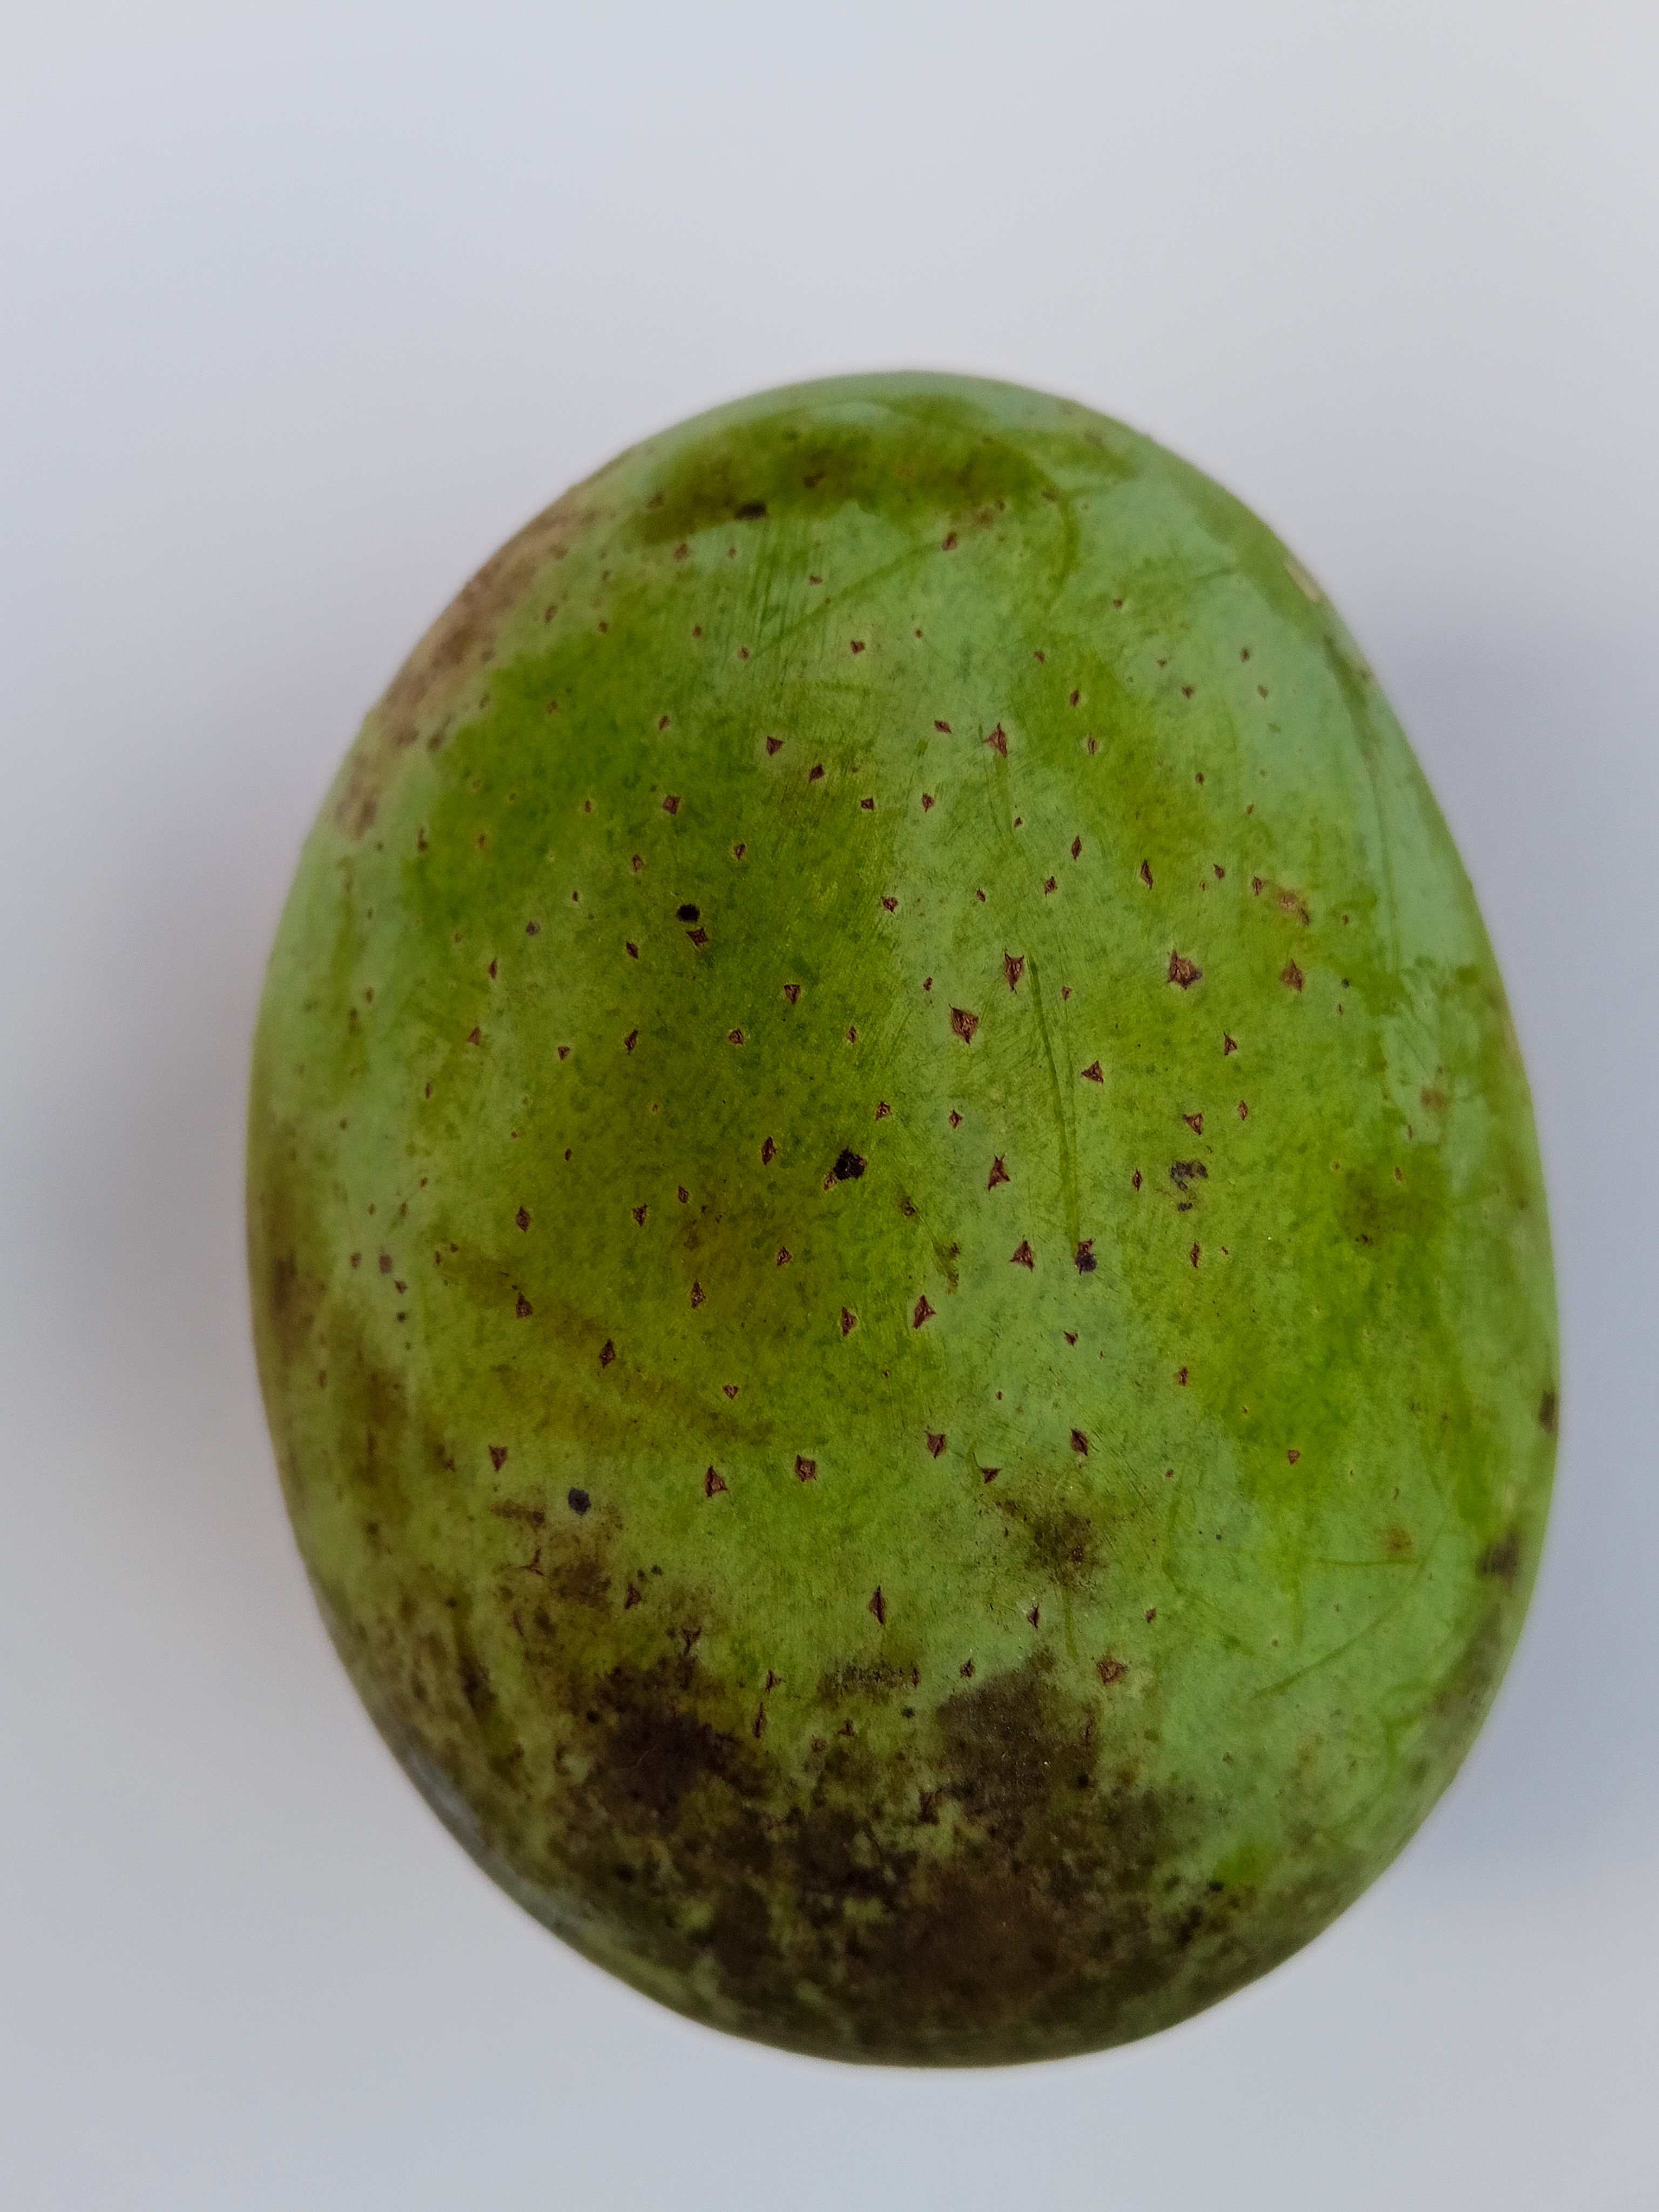
Mango variety: Langra